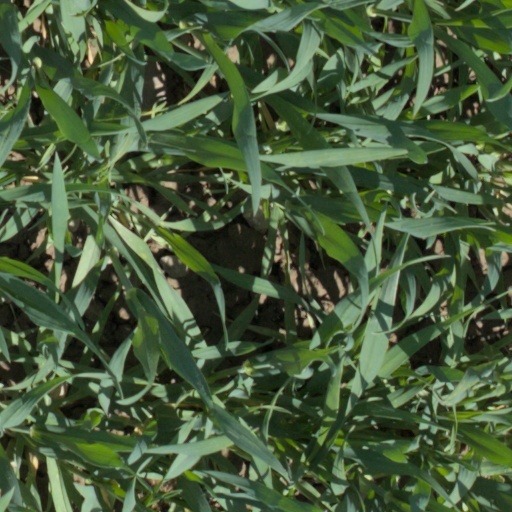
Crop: wheat